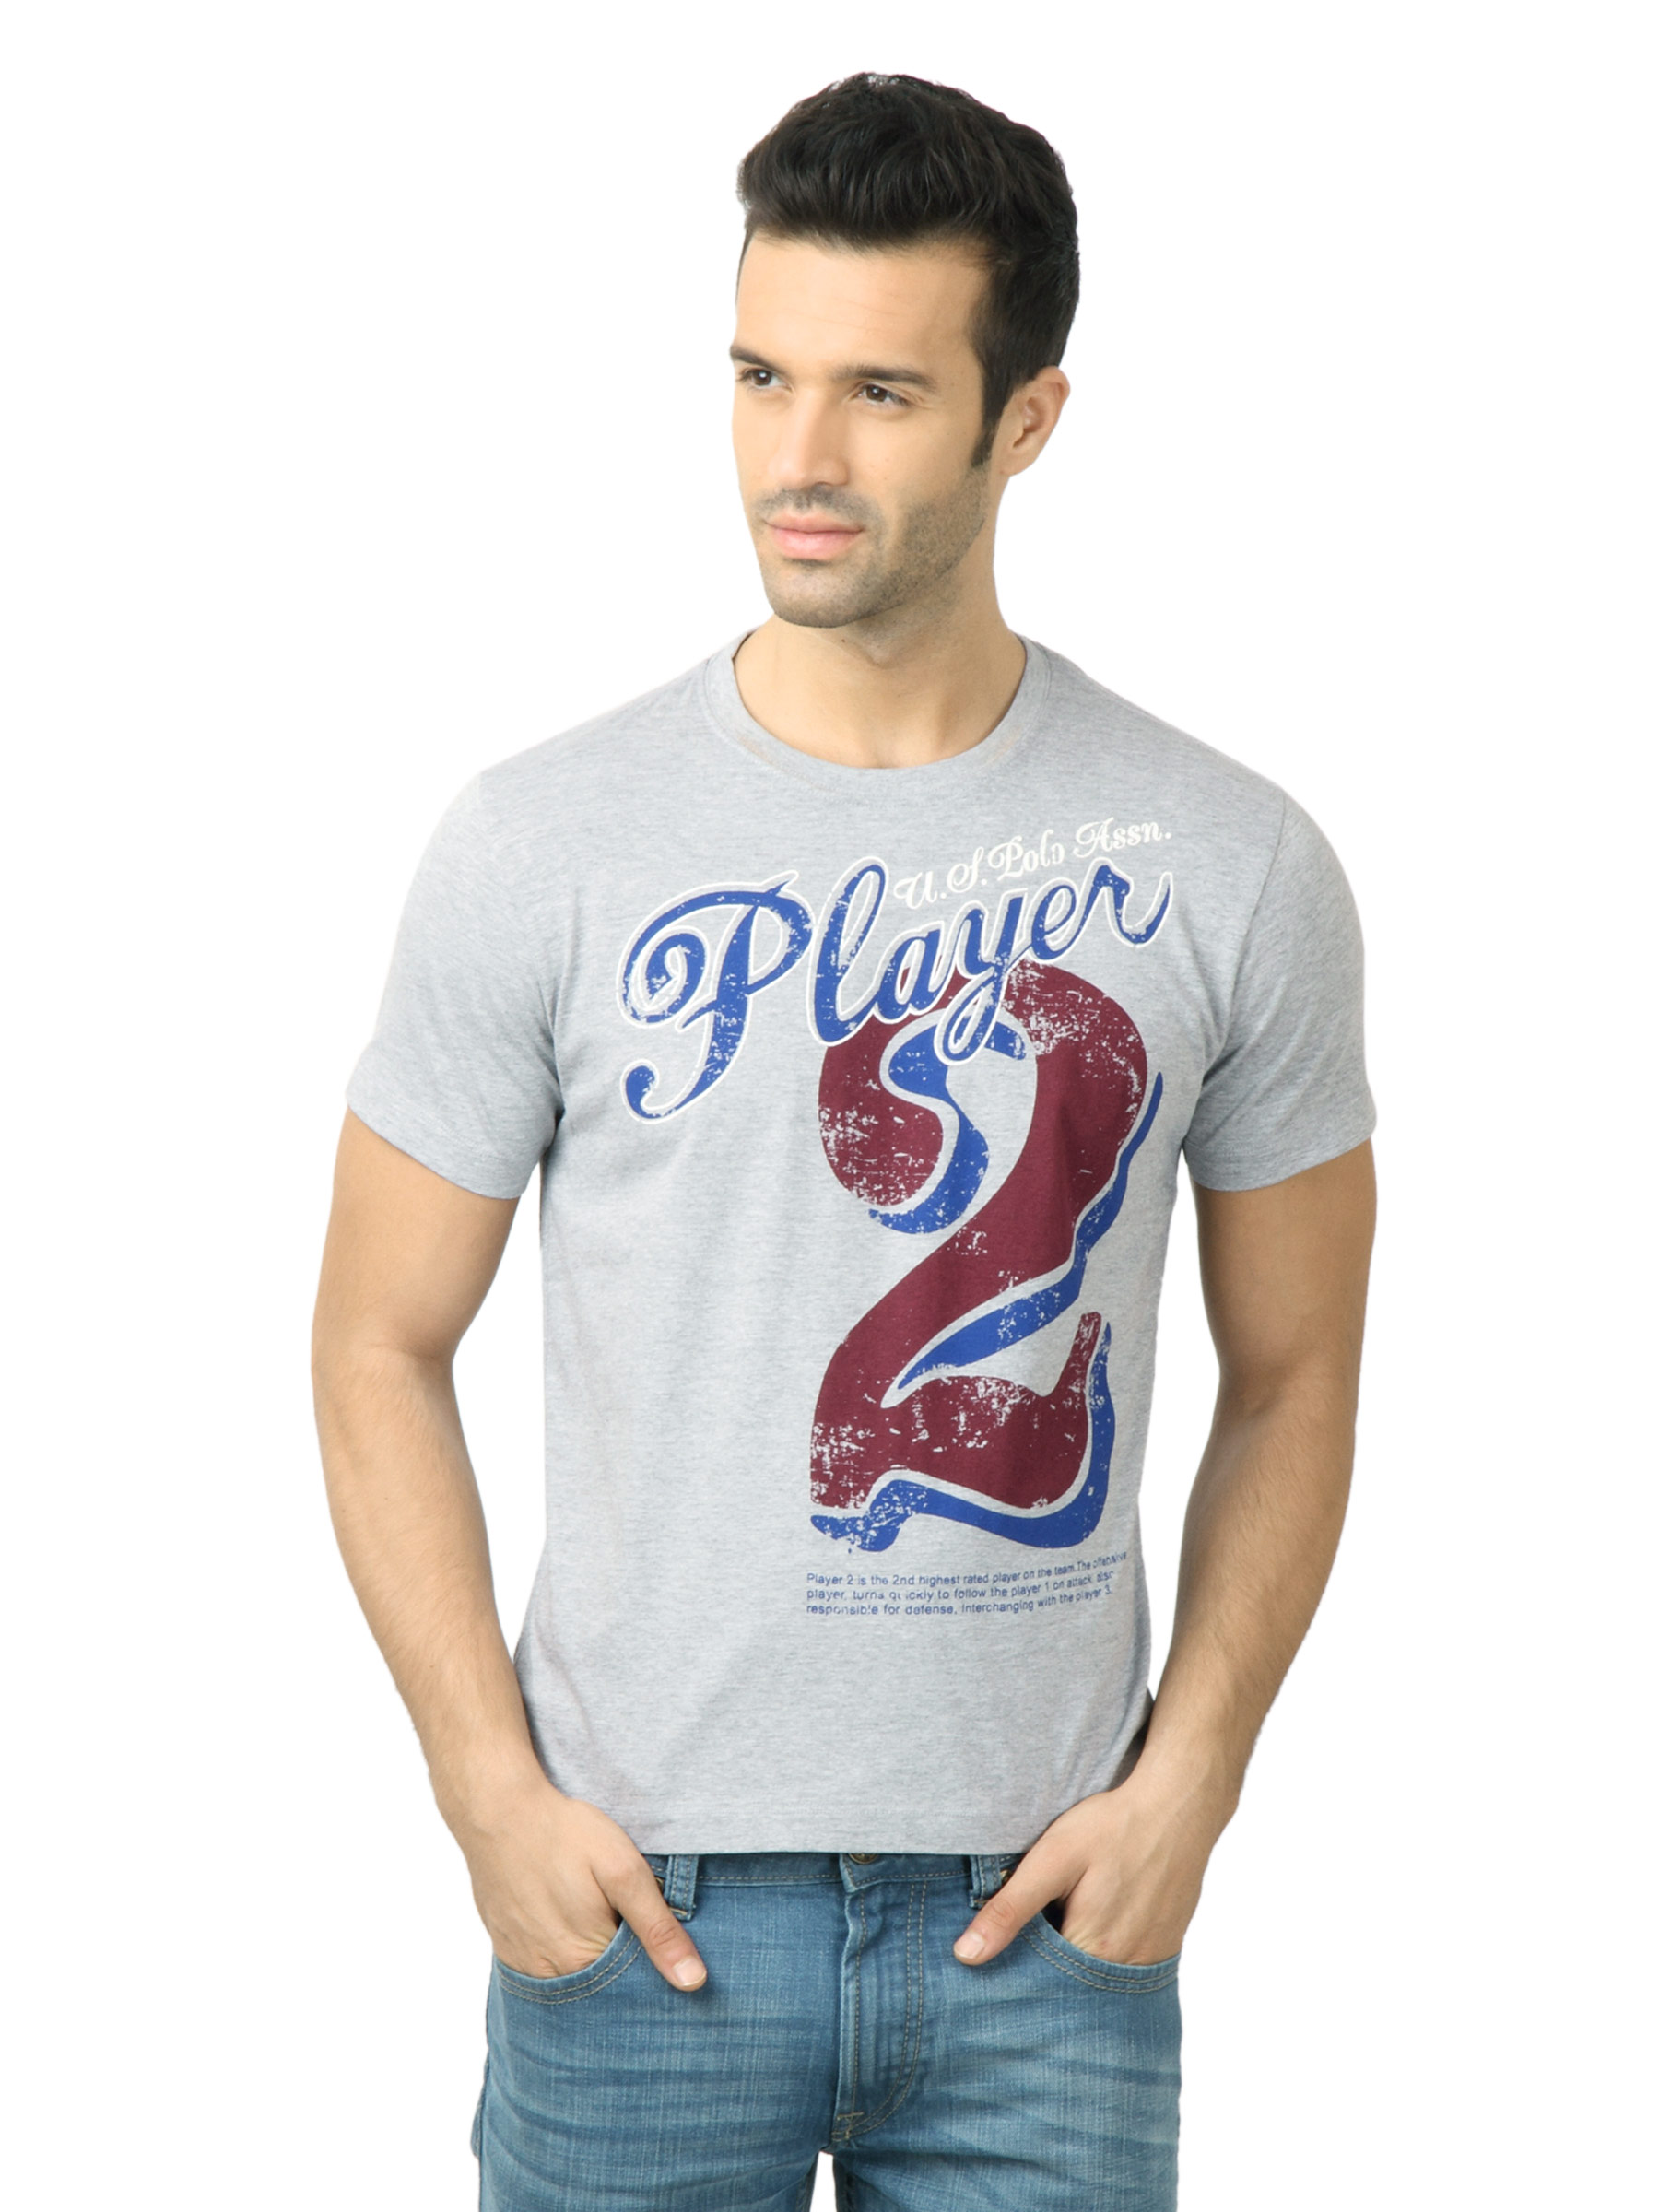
U.S. Polo Assn. Men Printed Grey Tshirt
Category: Apparel / Topwear / Tshirts
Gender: Men
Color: Grey
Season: Fall 2011
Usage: Casual